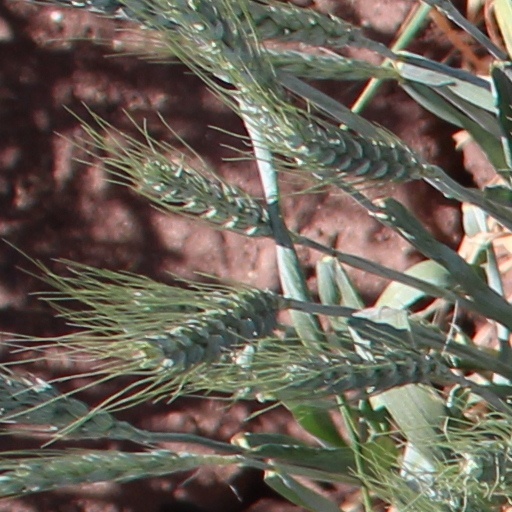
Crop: wheat